The Everlasting Whisper

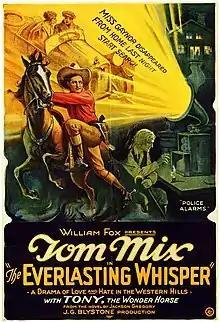
Theatrical release poster

The Everlasting Whisper is a lost 1925 American silent Western film directed by John G. Blystone and written by Wyndham Gittens. It is based on the 1922 novel "The Everlasting Whisper, a Tale of the California Wilderness" by Jackson Gregory. The film stars Tom Mix, Alice Calhoun, Robert Cain, George Berrell, Walter James and Virginia Madison. The film was released on October 11, 1925, by Fox Film Corporation.